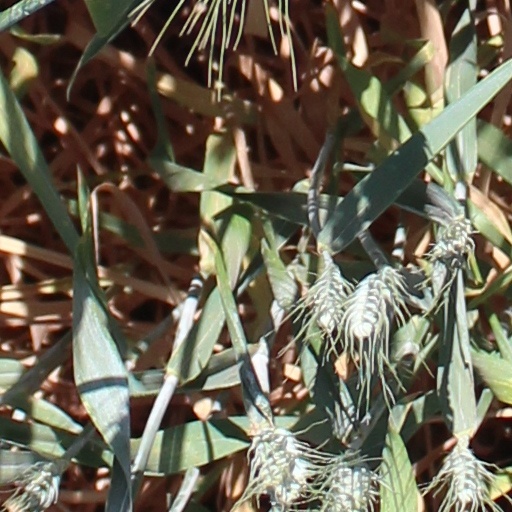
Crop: wheat